Catholic Church in Kazakhstan

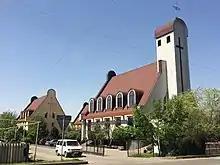
The Cathedral of the Holy Trinity in Almaty

With the fall of communism in 1991, the Catholic community fully came back out into the open. In 1991, Pope John Paul II established an Apostolic Administration that covered all of Central Asia. Diplomatic relations between the Holy See and Kazakhstan were established in 1994. In 1997, the other four countries of the region, Kyrgyzstan, Tajikistan, Turkmenistan, and Uzbekistan all became independent missions, so the Apostolic Administration became for only Kazakhstan and was based in Karaganda. In 1999, the apostolic administration was split in four; three new apostolic administrations were created, based in Almaty, Astana, and Atyrau, and a diocese was created in Karaganda. Pope John Paul II became the first Pope to visit Kazakhstan in the country's history in 2001. In 2003, John Paul II elevated Astana to an archdiocese and Almaty to a diocese. In 2006, Catholic priests were ordained for the first time ever in the country.